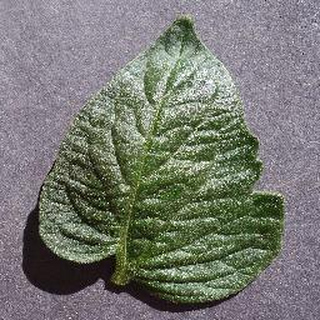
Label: healthy_tomato